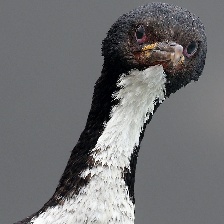
Species: AUCKLAND SHAQ
Scientific name: LEUCOCARBO COLENSOI